Tom Blohm

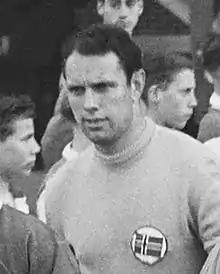

Tom Villiam Blohm (29 June 1920 – 30 December 2000) was a Norwegian football player. He was born in Kristiania, and played for the sports club SFK Lyn. He played for the Norwegian national team at the 1952 Summer Olympics in Helsinki. He was capped 20 times for Norway between 1939 and 1952.